The Trouble with Angels (film)

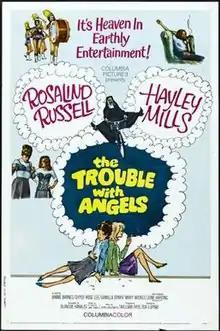
Theatrical release poster

The Trouble with Angels is a 1966 American comedy film about the adventures of two girls in an all-girls Catholic school run by nuns. The film was the final theatrical feature to be directed by Ida Lupino and stars Hayley Mills (her first post-Disney film role), Rosalind Russell, and June Harding.